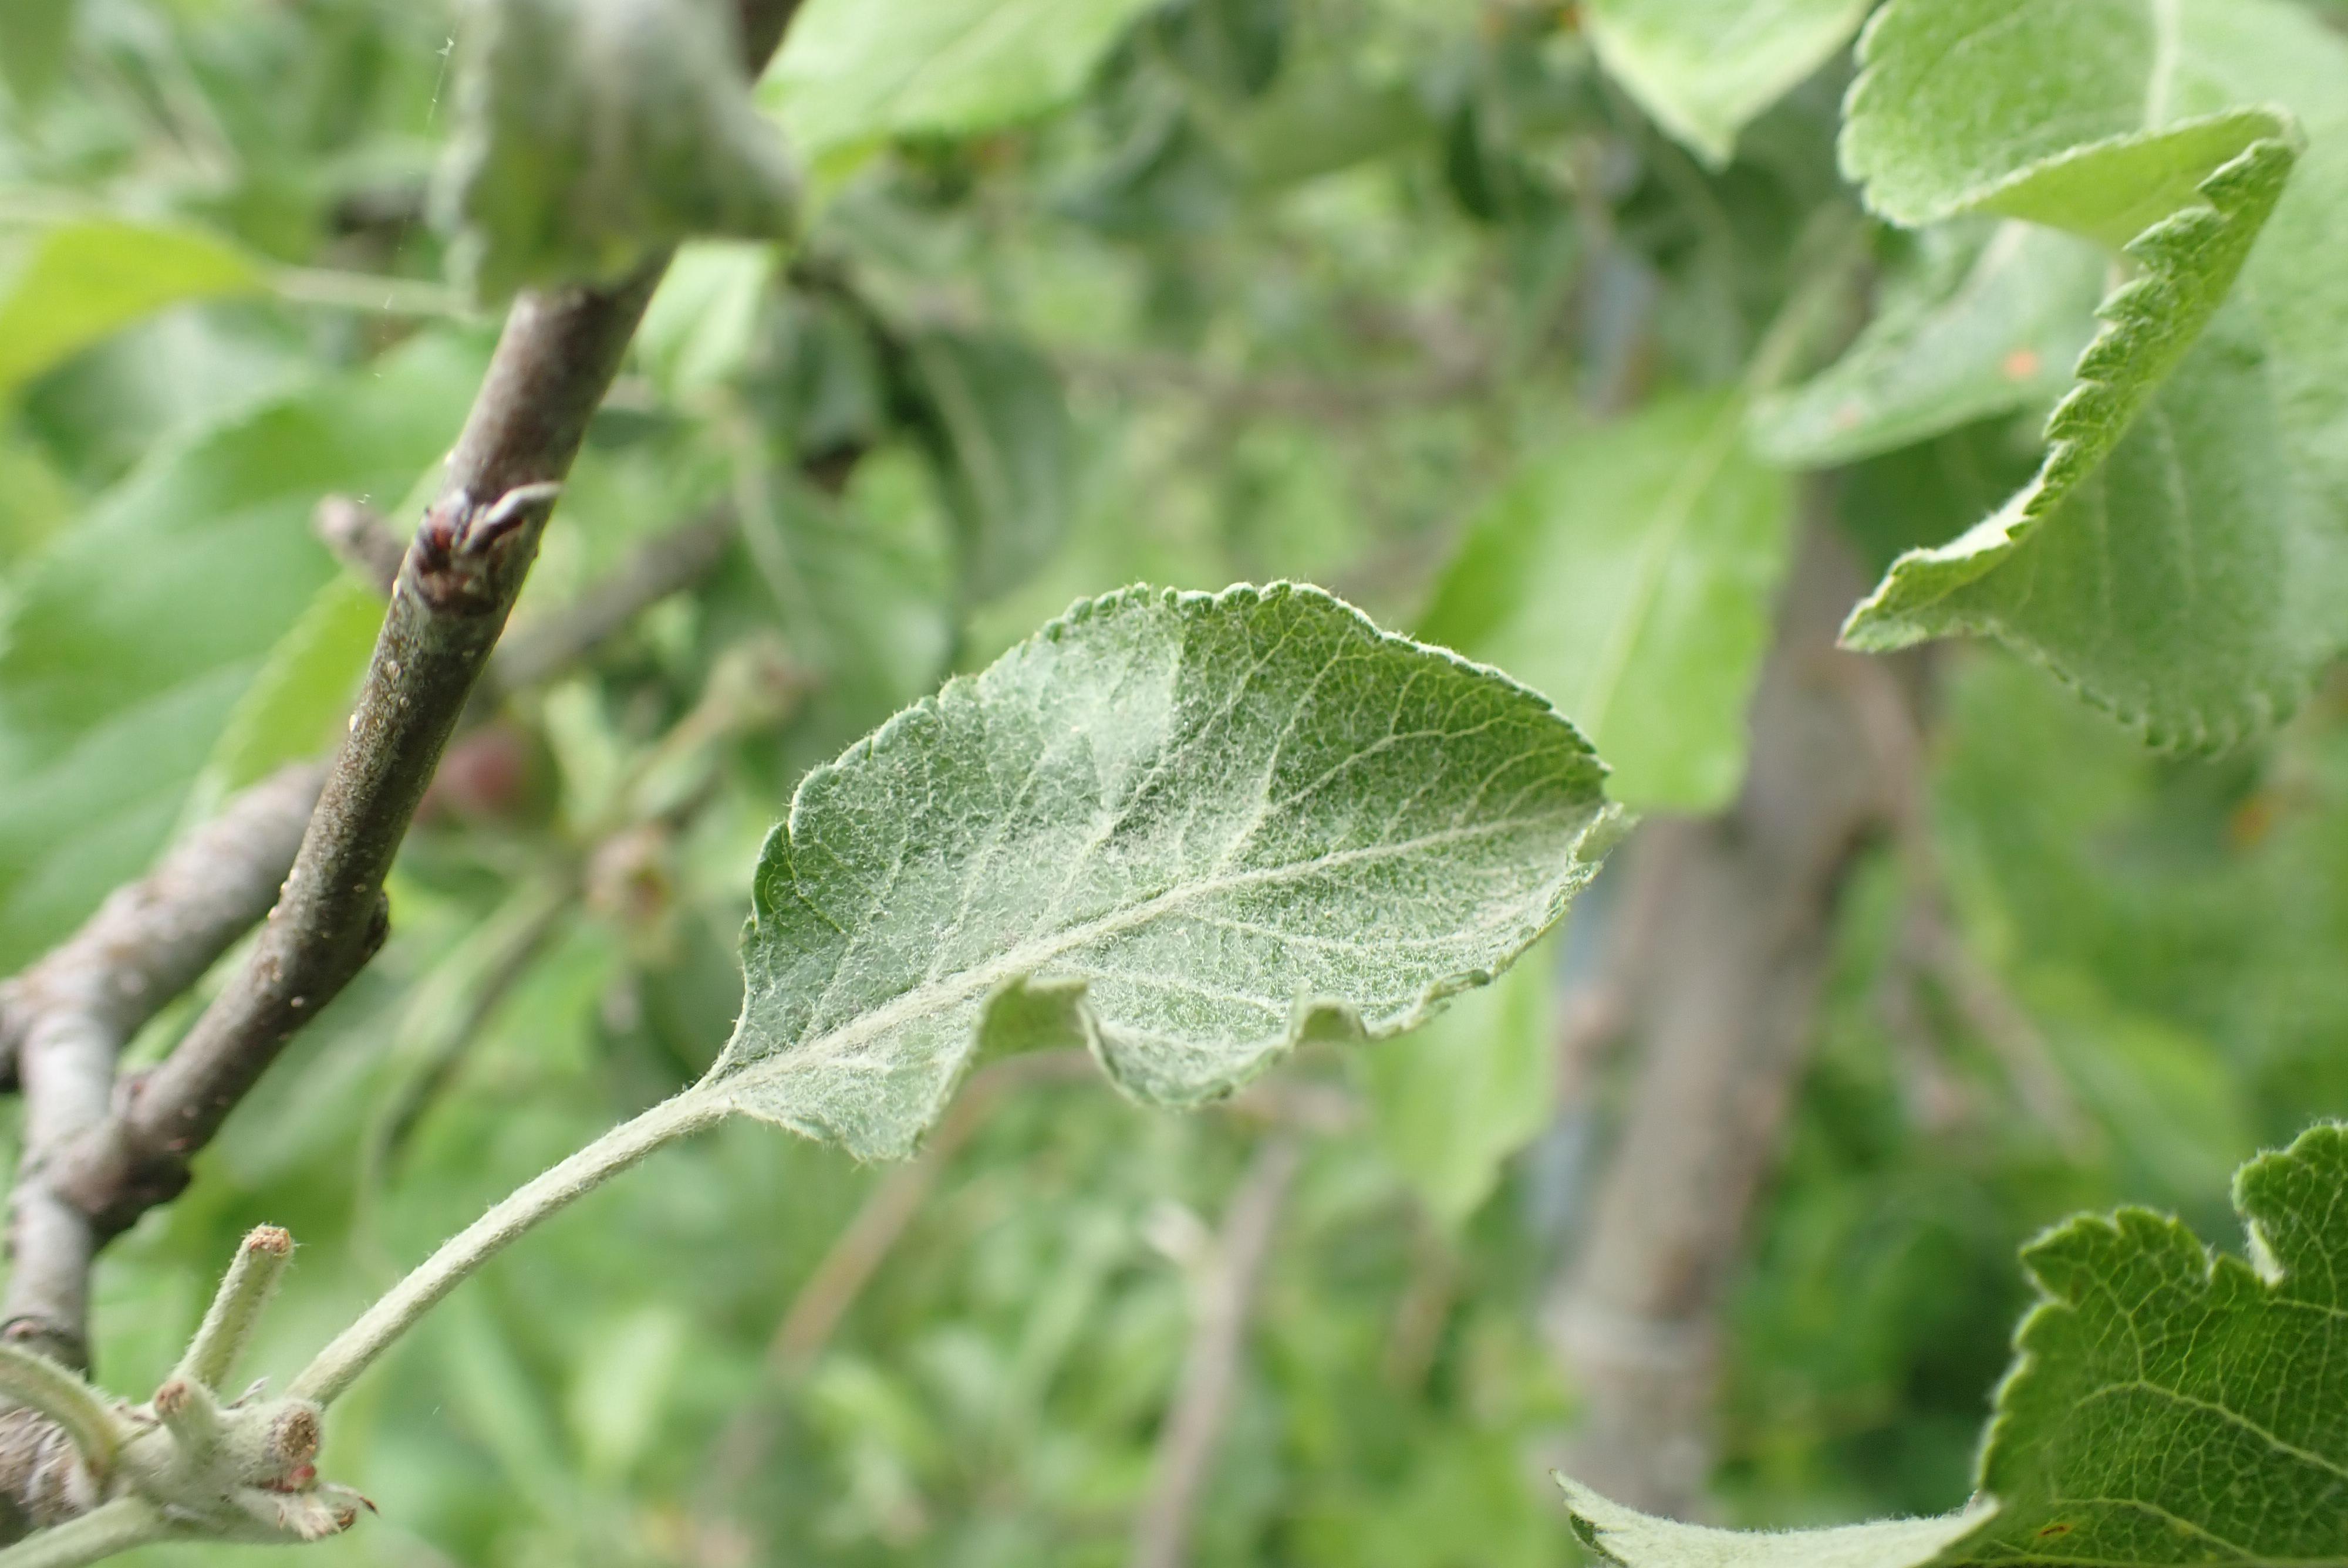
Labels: powdery_mildew